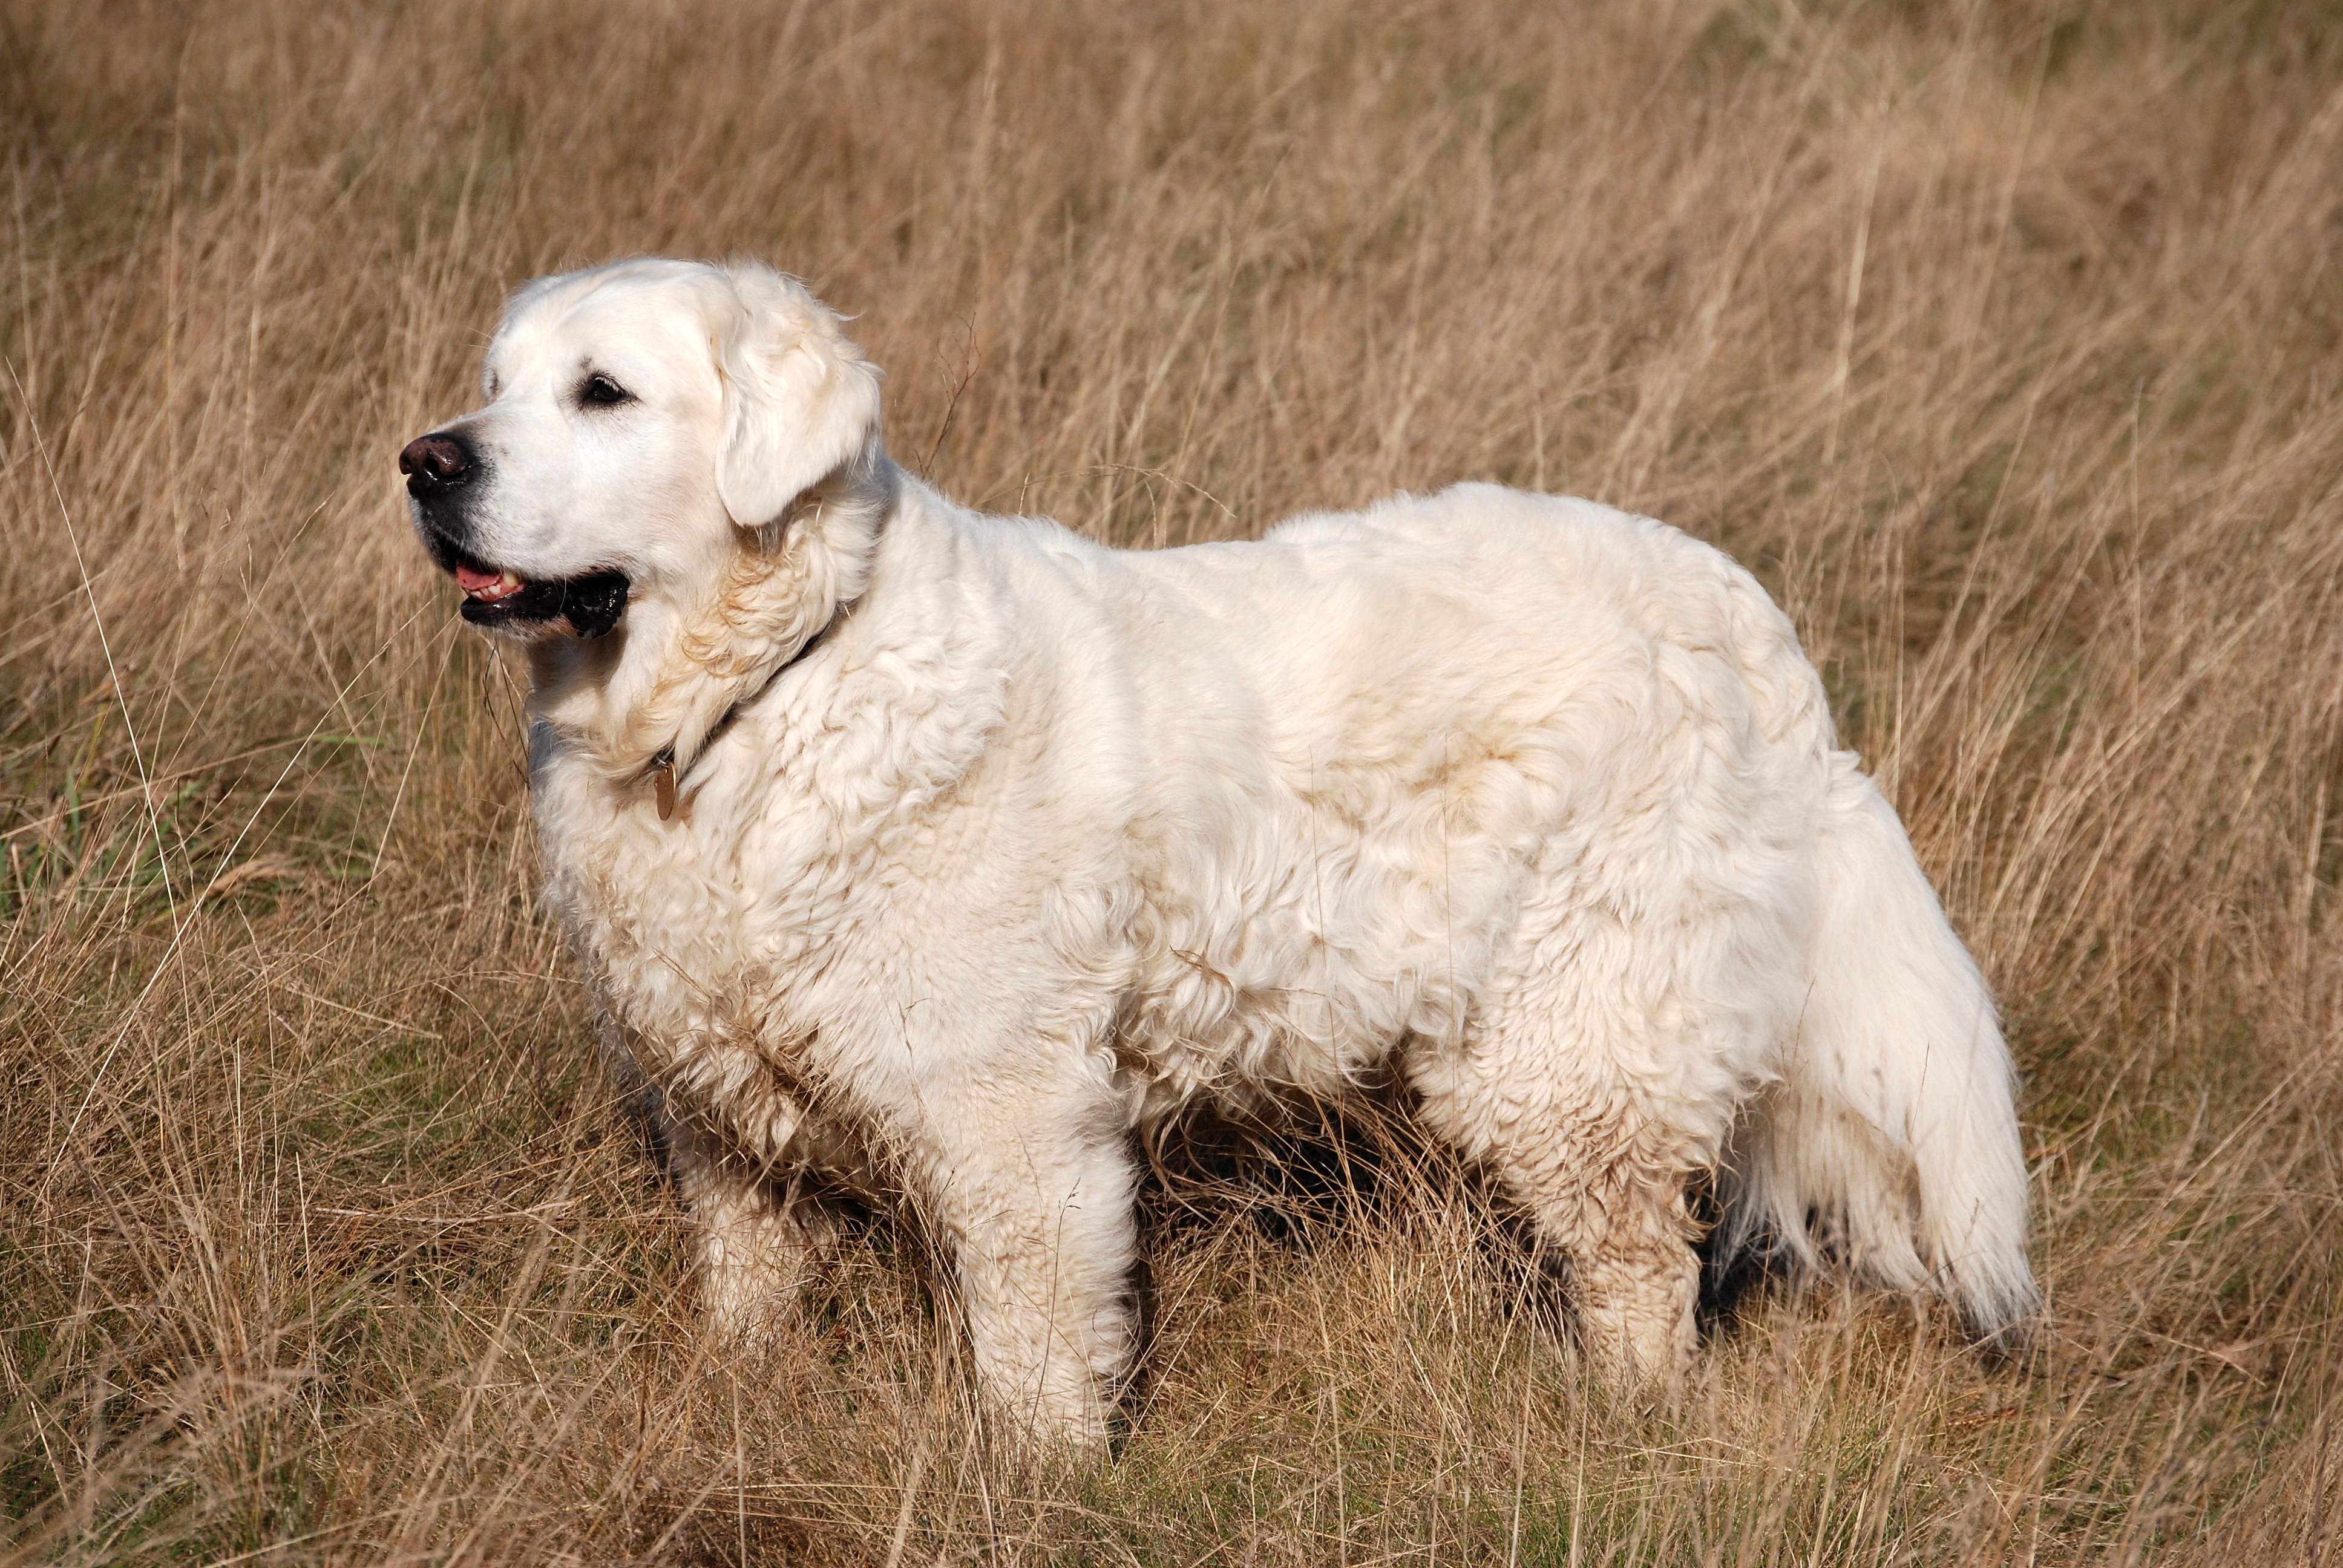
grass, dog, animal, canine, pet, mammal, outdoors, golden retriever, vertebrate, dog breed, retriever, dog like mammal, carnivoran, dog crossbreeds, maremma sheepdog, slovak cuvac, polish tatra sheepdog